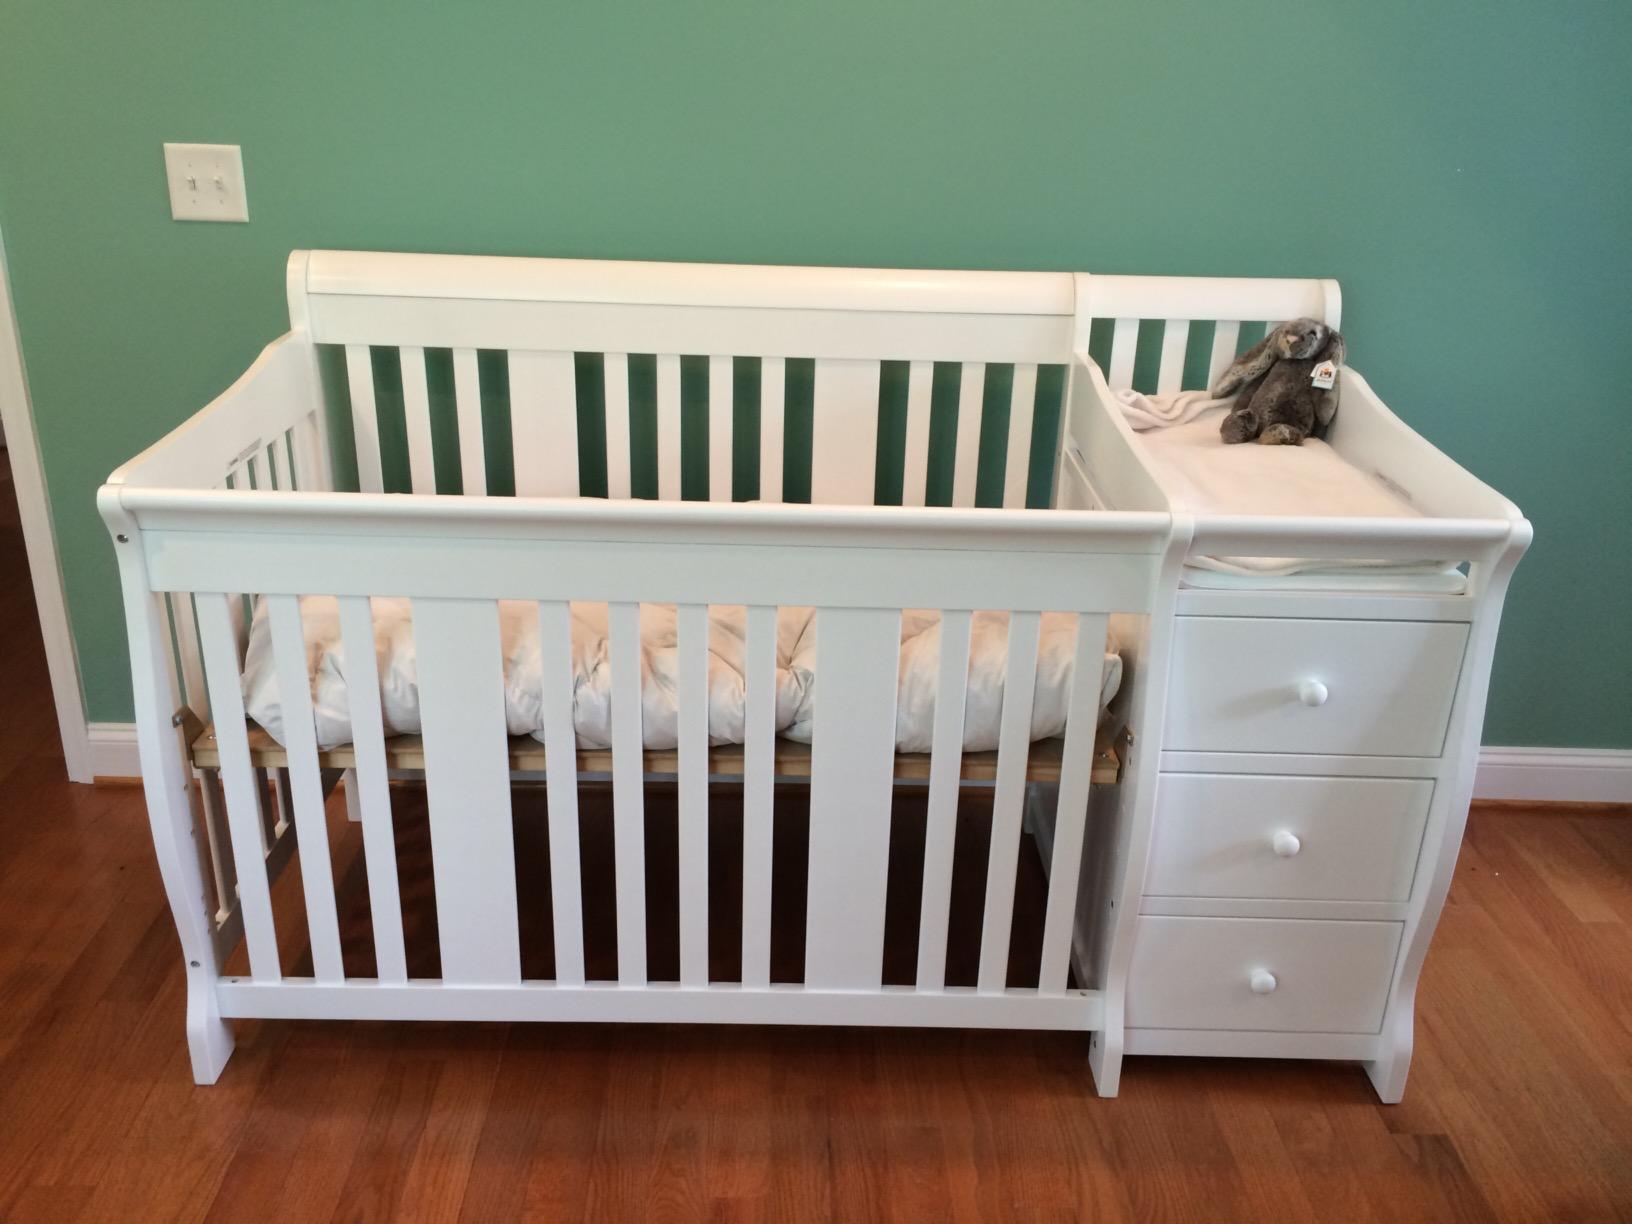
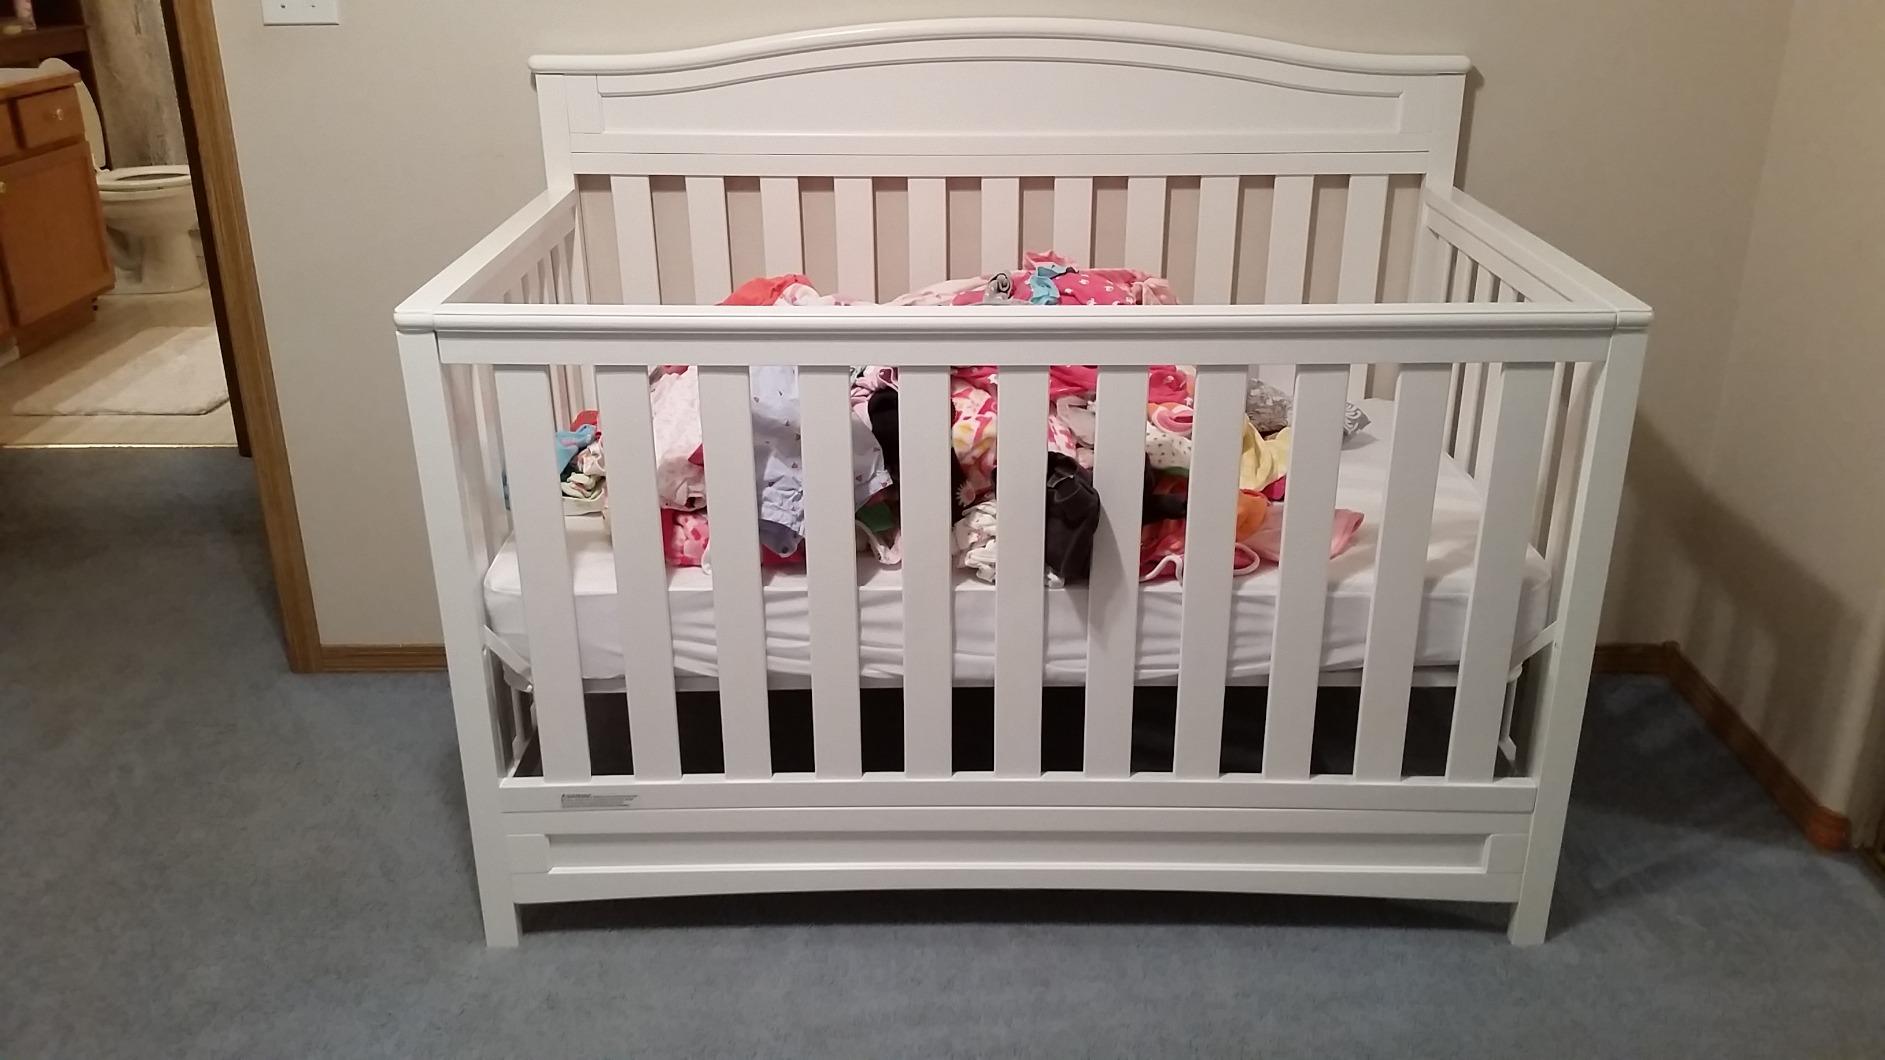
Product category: products_crib
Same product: no